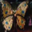
Label: butterfly